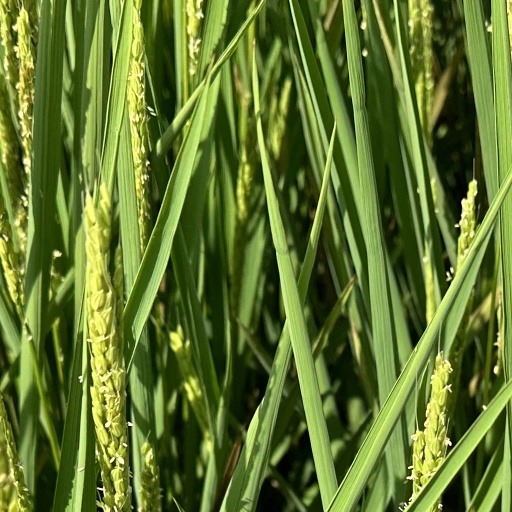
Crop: rice